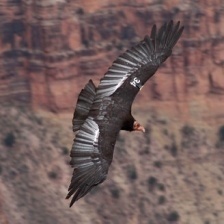
Species: CALIFORNIA CONDOR
Scientific name: GYMNOGYPS CALIFORNIANUS
ImageNet parent category: vulture